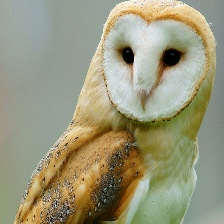
Species: BARN OWL
Scientific name: TYTO ALBA
ImageNet parent category: great_grey_owl